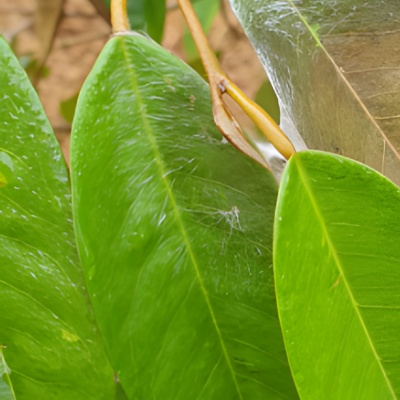
Label: Leaf_Rhizoctonia